Stoner rock

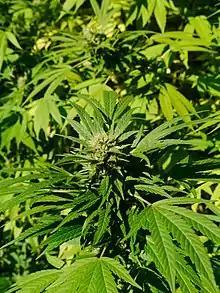
A cannabis plant

The involvement of cannabis in the creation of "stoner rock/metal" can range among bands in the genre. Bands such as Sleep have involved the concept of cannabis to be part of the core of their albums and songs. The consumption of cannabis is common in the live performances of some stoner rock/metal bands, and bands such as Electric Wizard are known to have concerts with the band members and the crowd participating in smoking cannabis. "Dopesmoker" (previously "Jerusalem") by Sleep received controversy because the 60-minute song is about cannabis, which resulted in conflict with Sleep's record company. Some members of the genre state that "stoner rock is a style, not life," which is interpreted as the band members do not participate in smoking cannabis or are influenced by cannabis. However, the style of their music reflects the sound of "stoner rock/metal." Bands such as King Caravan and Sea of Green have come under terms with this statement. Similarly, Matt Pike from the band High on Fire stated, "It's a very strong scene, but I don't think any of the stoner rock bands want to be labeled as stoner rock ... I might use the word 'stoner' in my lyrics, but I think we're metal, dude. I'd say I was crossover metal, actually, or progressive metal. It's kind of a tough thing to lump into a category, but I guess we get the stoner-rock label because of the whole pot thing."